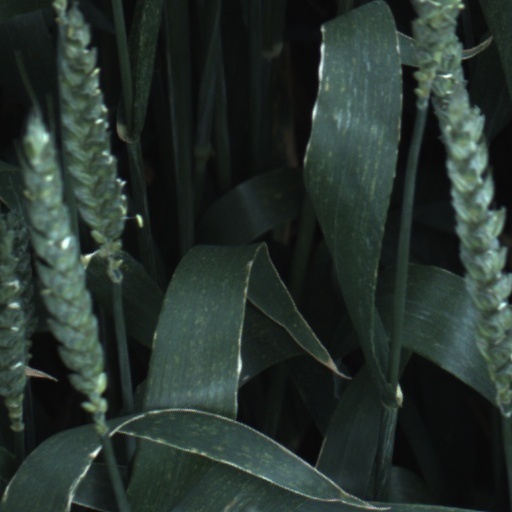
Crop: wheat